Donald Downs

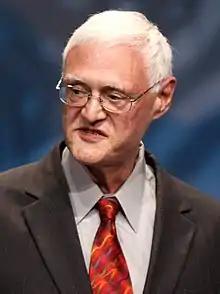
Downs at CPAC in 2013

Donald Alexander Downs (born December 2, 1948) is an American political science professor at the University of Wisconsin-Madison known for his work on the First Amendment.